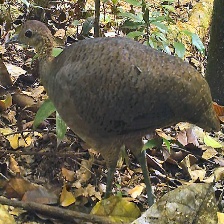
Species: GREAT TINAMOU
Scientific name: TINAMUS MAJOR